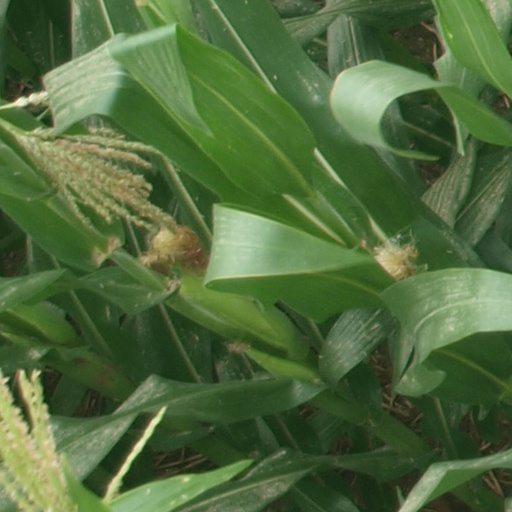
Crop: maize; corn